Punjab Police FC

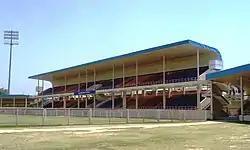
Guru Gobind Singh Stadium is used for home matches of FC Punjab Police

They have won lot of regional and state tournaments. Their first win was the Sait Nagjee Football Tournament in 1962 and most recent win was the Delhi Lt. Governor's Cup in 2006. However, the club's most cherishable win was the 1994–95 Punjab State Super Football League. Legendary footballer Gurdev Singh managed the club briefly from 1985 to 1995. In 2001–02 NFL season, the club finished in twelfth place and relegated to the NFL II. In 2003 and 2005, they emerged as runners-up of the Guru Gobind Singh Trophy. At the 56th Principal Harbhajan Singh Memorial All-India Cup in Mohali, in 2018, Punjab Police reached semi-finals. In 2019 Punjab State Super League, the club faced Minerva Punjab in final, but lost the match 2(5)–2(4) in penalty-shootout.